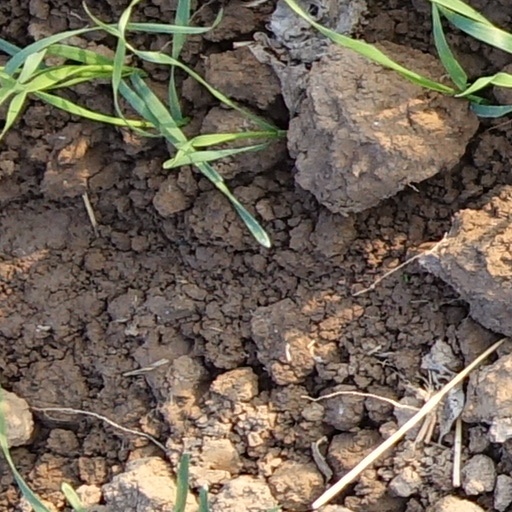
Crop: wheat